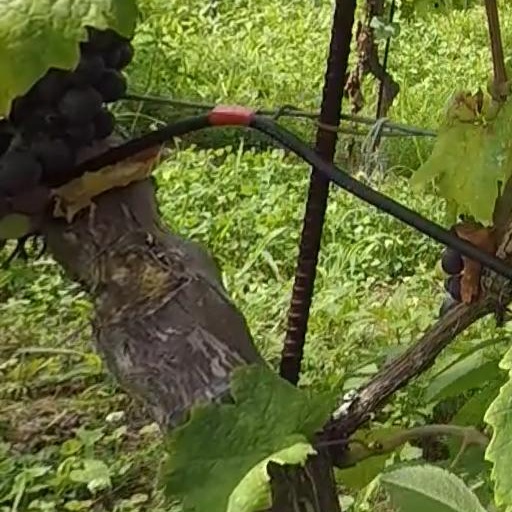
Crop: grape